John Sumegi

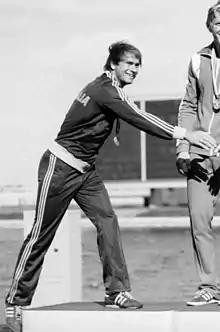
Sumegi at the 1980 Olympics

John Zoltan Sumegi (born 27 October 1954) is a retired Australian K-1 500 m flatwater canoeist who competed at the 1976 Summer Olympics, won a silver medal at the 1979 ICF Canoe Sprint World Championships and another at the 1980 Summer Olympics.